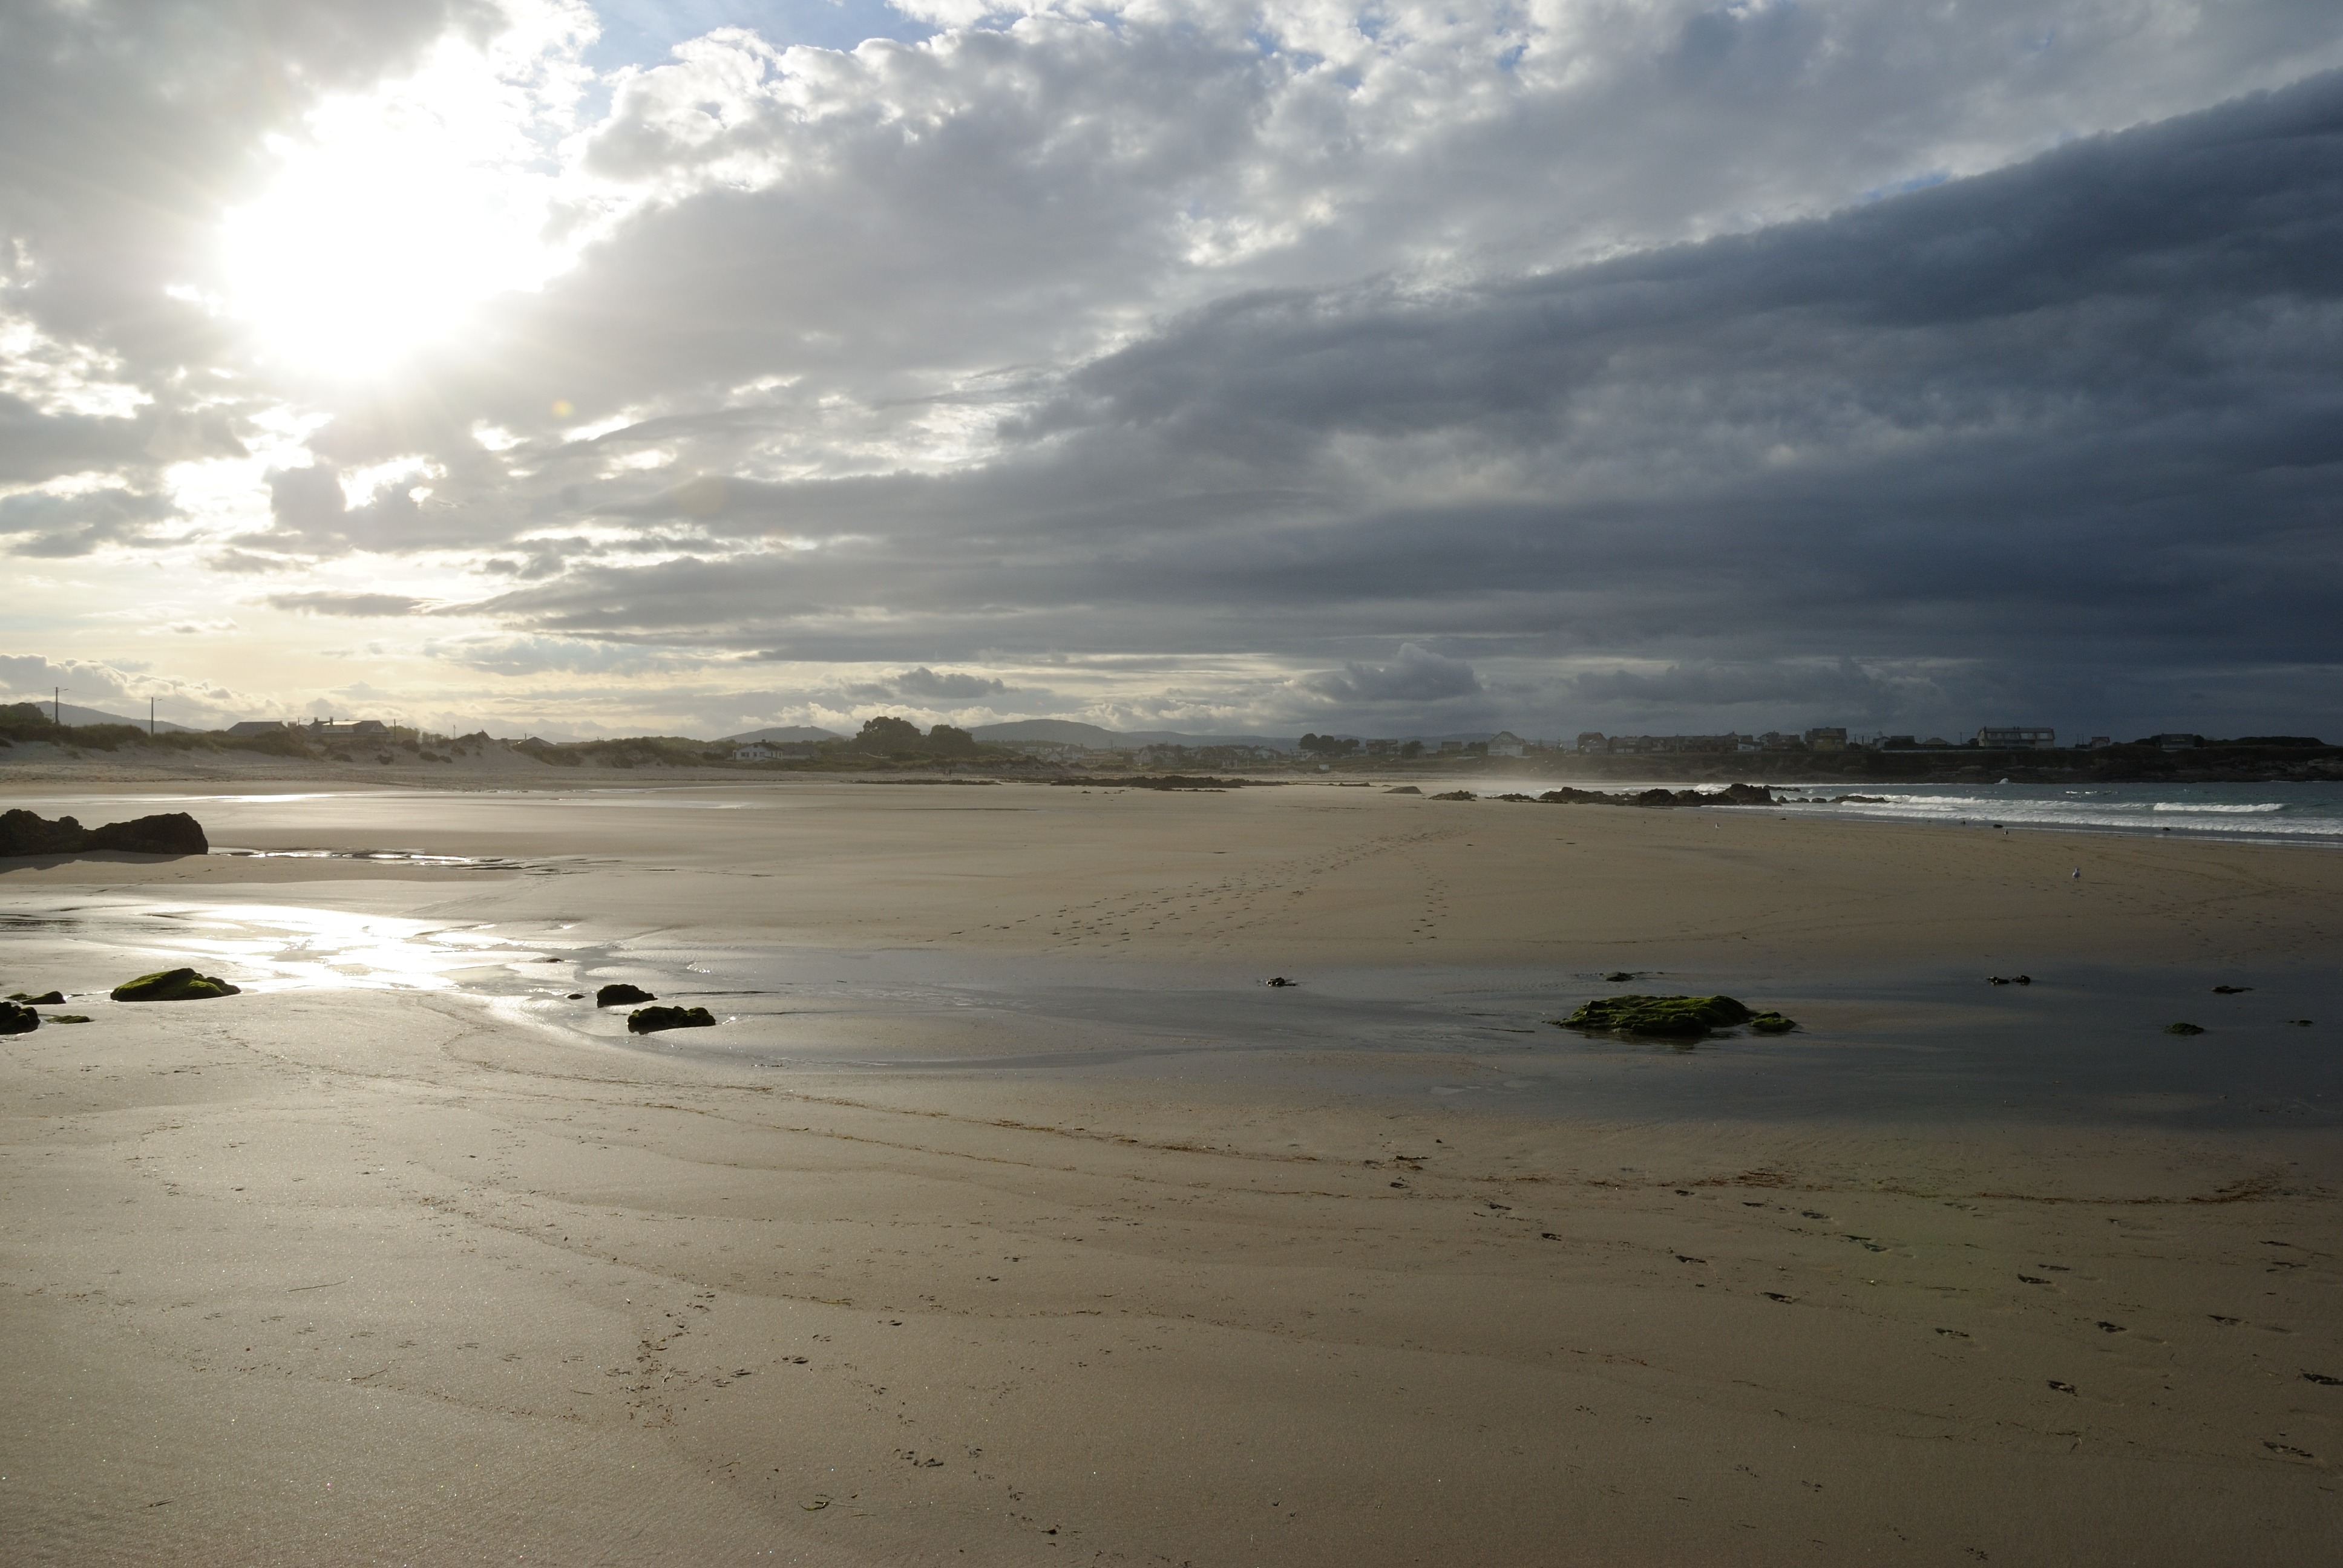
beach, sea, coast, sand, ocean, horizon, light, cloud, sky, sunrise, sunset, sunlight, morning, shore, wave, dawn, dusk, reflection, bay, material, body of water, shadows, clouds, mudflat, wind wave